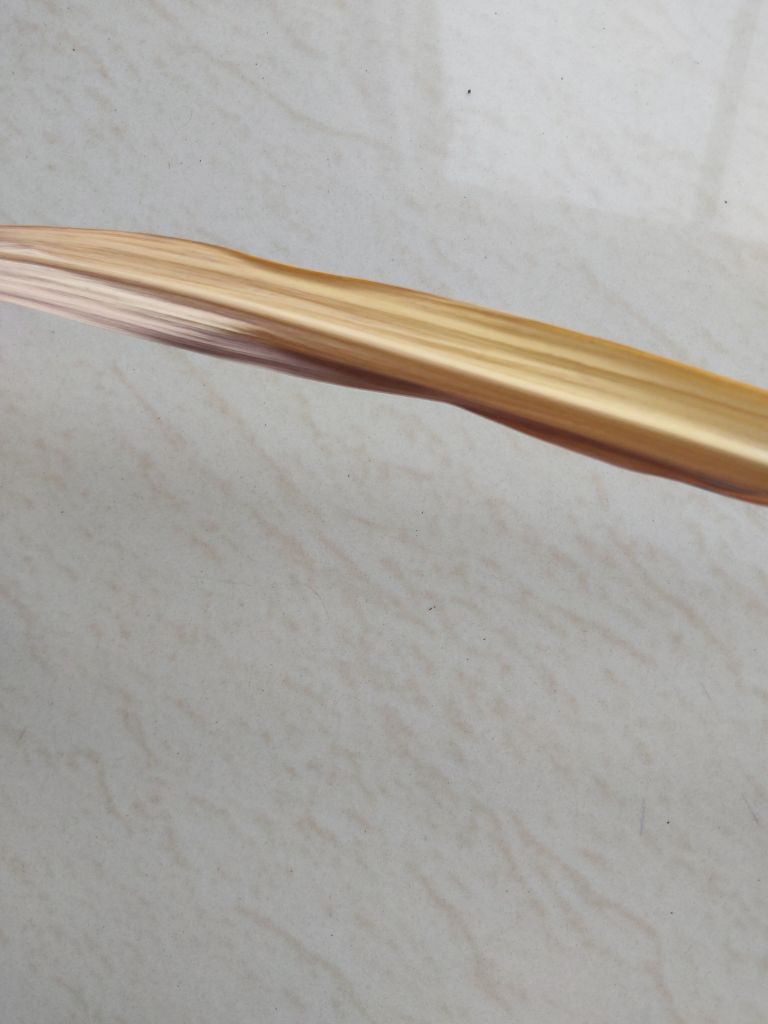
Label: Dried